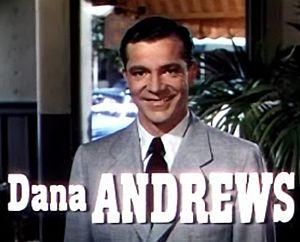
La Foire aux illusions est un film musical américain de Walter Lang, sorti en 1945.